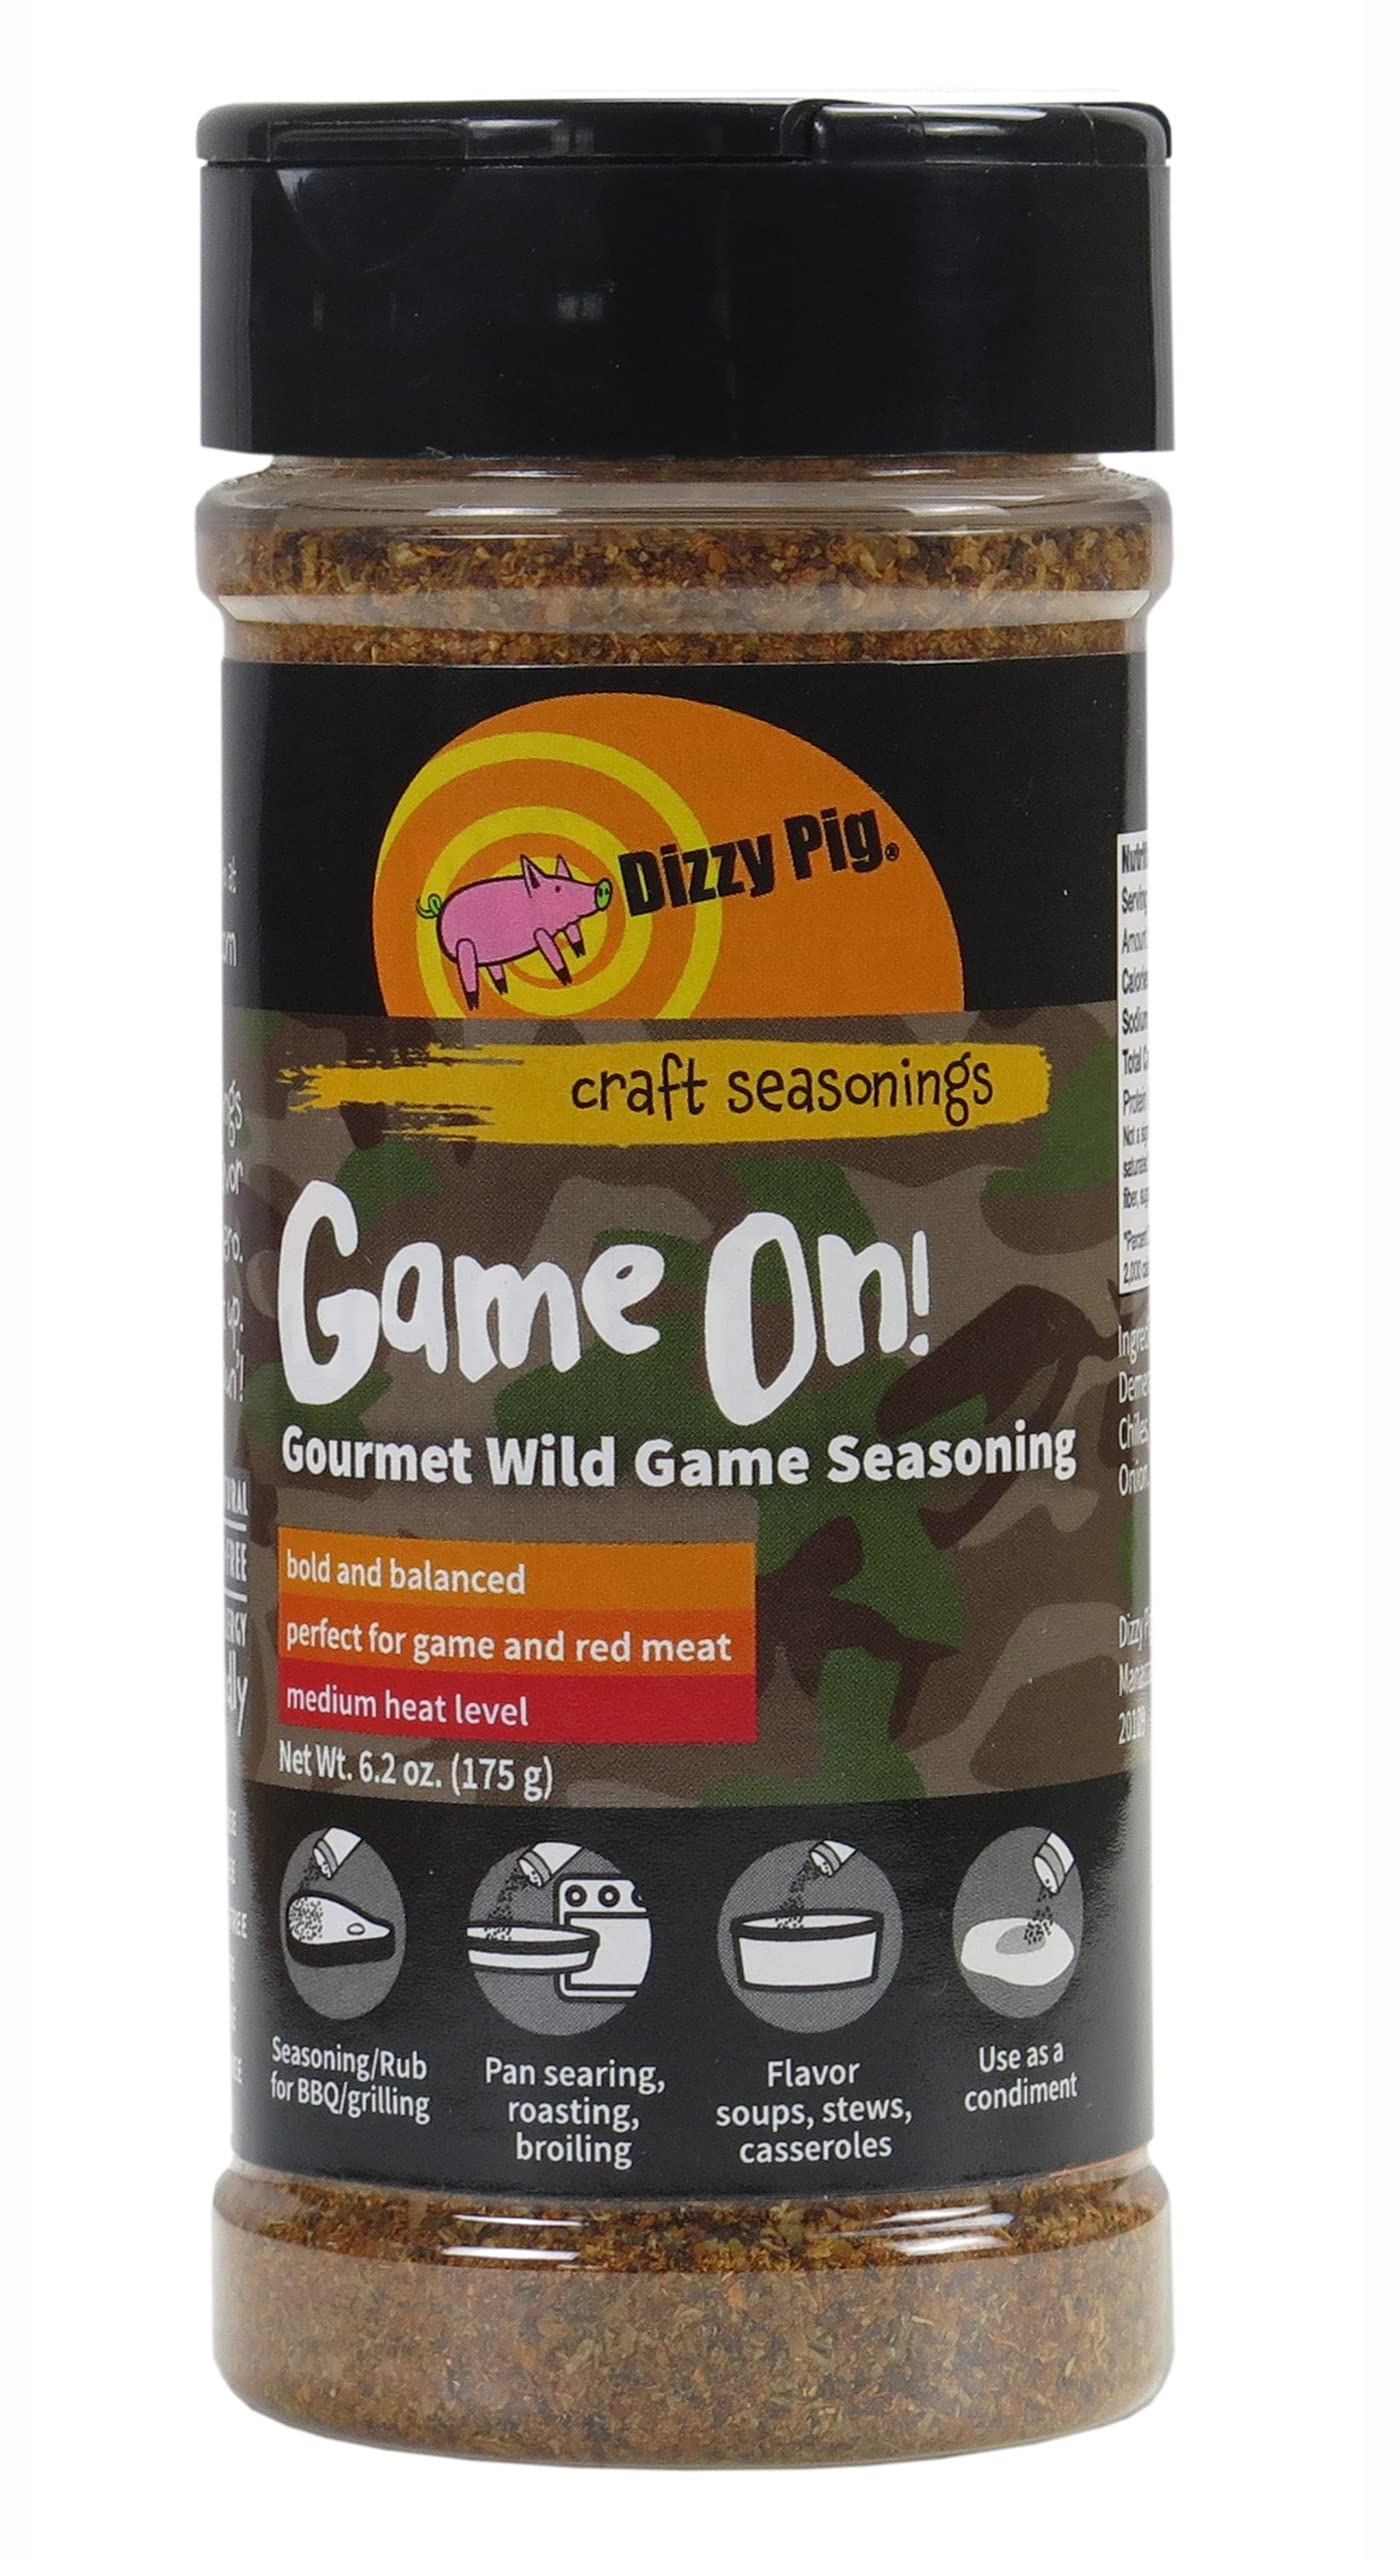
Item Name: Dizzy Pig Game On! Wild Game Gourmet Seasoning Rub (8oz Shaker) - Seasons 30+lbs of Food - Hand Made in the USA - MSG Free, Gluten Free
Bullet Point 1: Specifically formulated to offer complete flavoring to game meats, the delicacy of these meats comes through with Game On!. This medium-heat rub is specifically designed without the need for long marinating time.
Bullet Point 2: Earthy overtones from chilies and coffee, bright gingery notes and a light pepper flavor make Game On! the ideal accompaniment to your freezer stocked with venison.
Bullet Point 3: Game On! is a perfect complement to any wild game but is our favorite on deer, elk, and duck. We’ve found there’s nothing tastier than a venison backstrap rubbed down well and seared with the perfect crusty flavor.
Bullet Point 4: If you do not eat wild game, we have found it to enhance burgers, brisket, steaks, and portobello mushrooms as well.
Bullet Point 5: 8oz shaker seasons 30+lbs of food, making them the go-to for building your spice collection and having on hand.
Bullet Point 6: Hand made in America, Dizzy Pig seasonings are 100% natural, gluten free, MSG free and do not contain any added anti-caking agents.
Product Description: Specifically formulated to offer complete flavoring to game meats, the delicacy of game meat comes through with Game On!.
Value: 6.2
Unit: Ounce

Price: 14.95